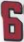
Number: 6